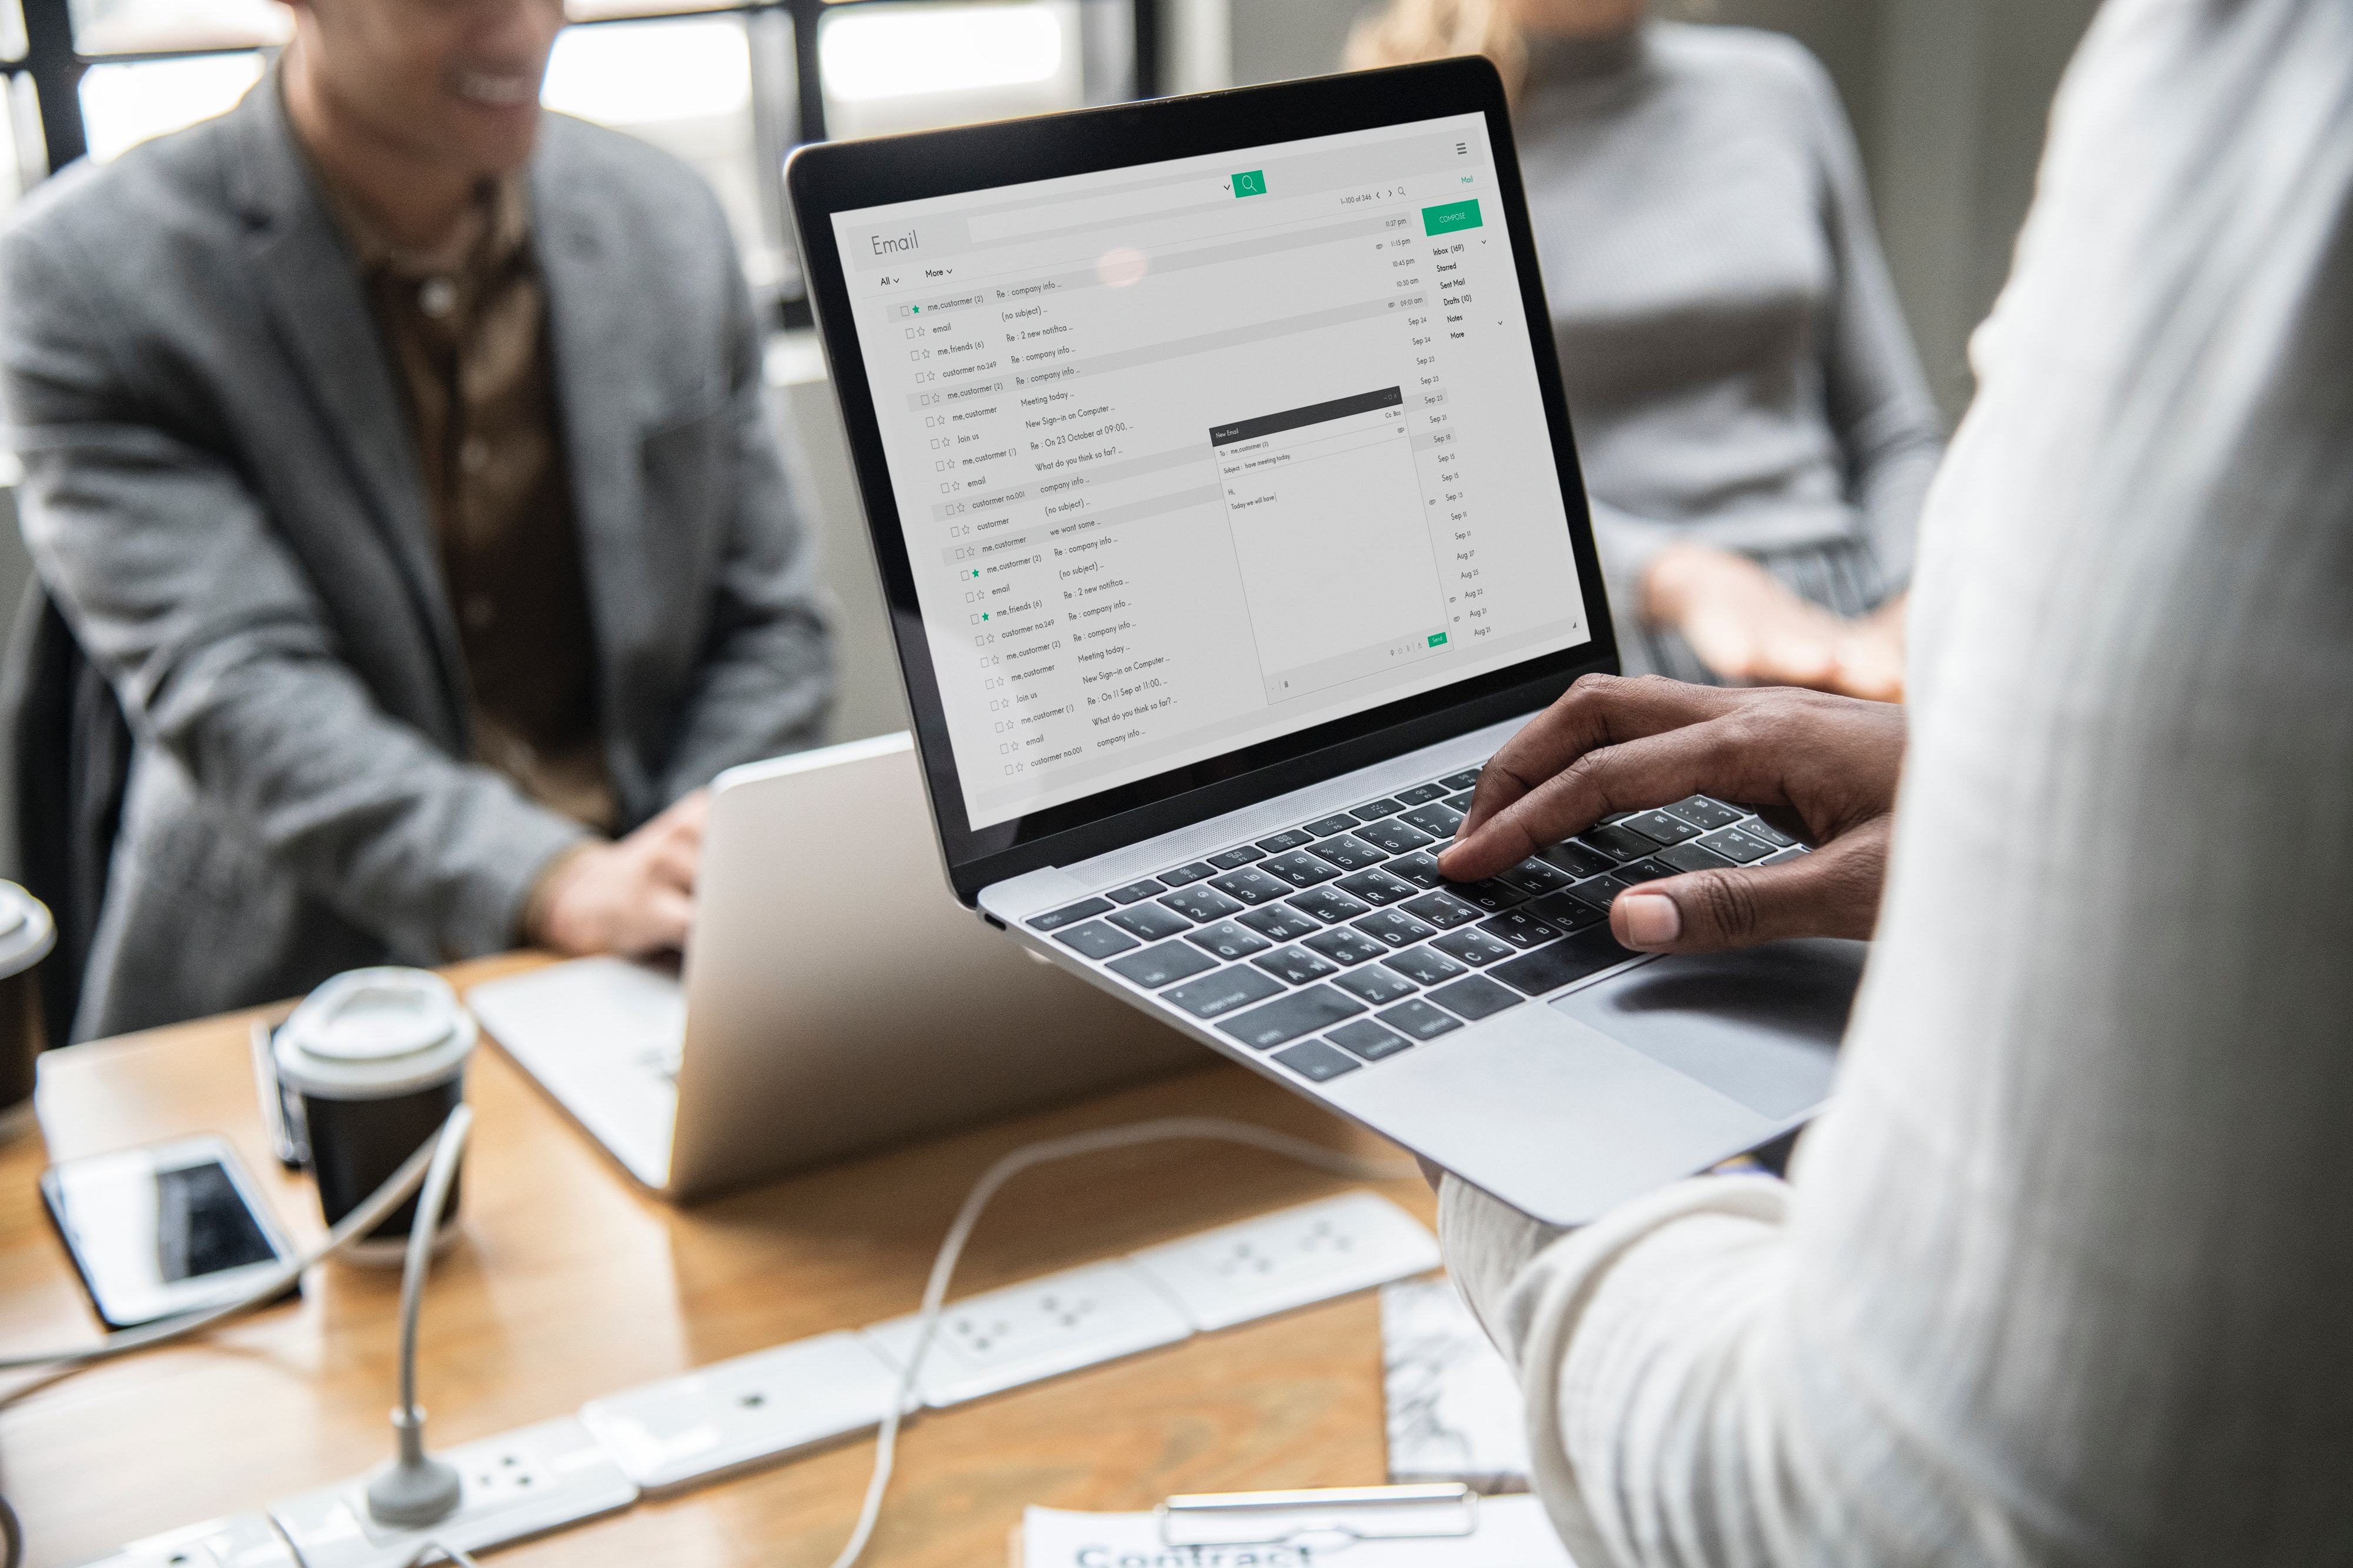
product, job, technology, software engineering, laptop, learning, electronic device, business, employment, white collar worker, computer, website, businessperson, collaboration